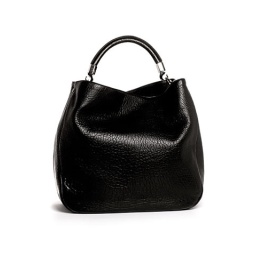
Yves Saint Laurent hobo bag in black crest leather